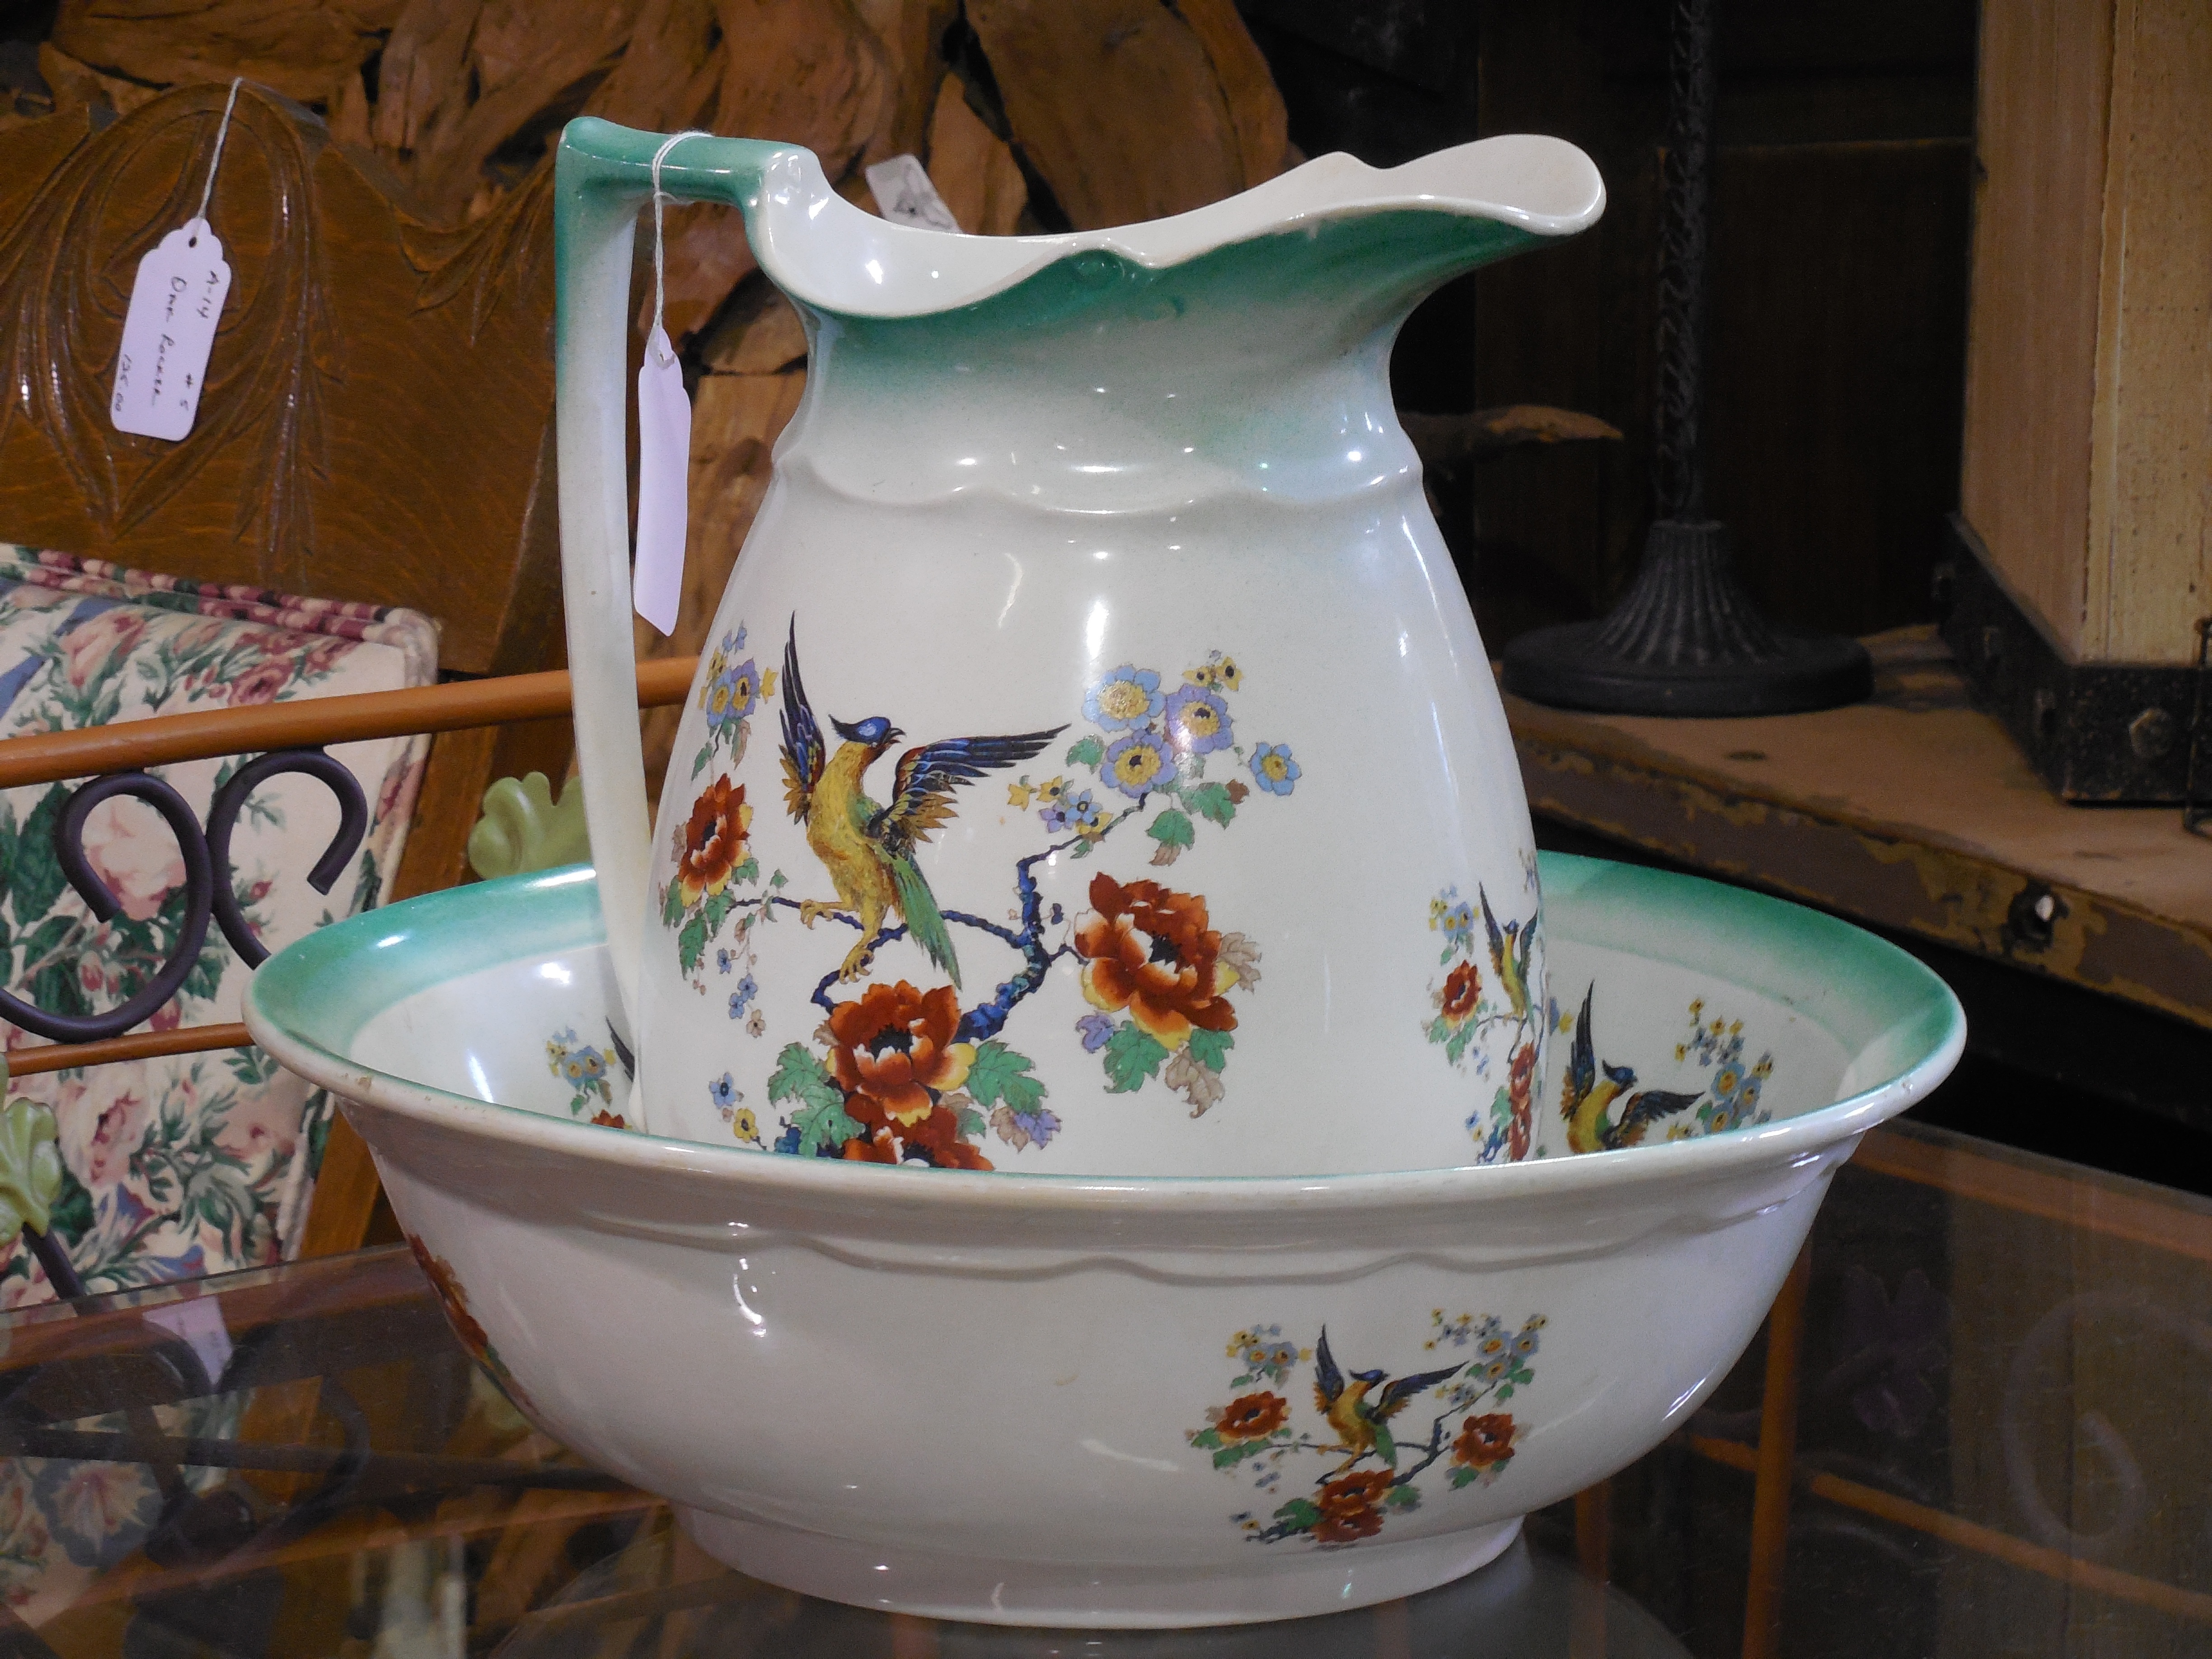
table, water, vintage, flower, glass, old, rustic, decoration, bowl, green, saucer, ceramic, wash, pottery, decor, tableware, bathe, art, pitcher, porcelain